Lantau Island

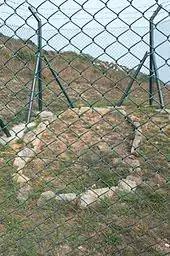
The stone circle located at Fan Lau

Other settlements include Mui Wo, Tai O, Tong Fuk, Sha Lo Wan villages, Pui O villages, Luk Keng Village, Nim Shue Wan Village, Pak Mong, San Shek Wan and The Sea Ranch.